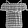
Label: T - shirt / top